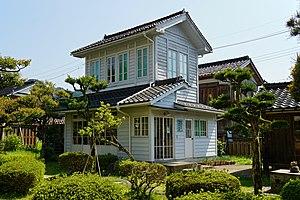
Katsumi Nishikawa, né le 1ᵉʳ juillet 1918 et mort le 6 avril 2010 est un réalisateur et scénariste japonais.